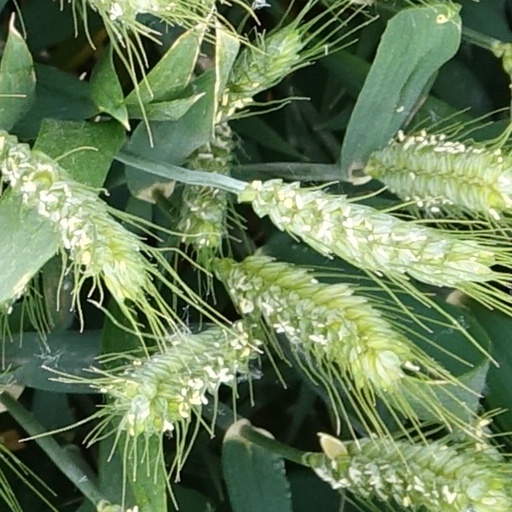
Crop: wheat